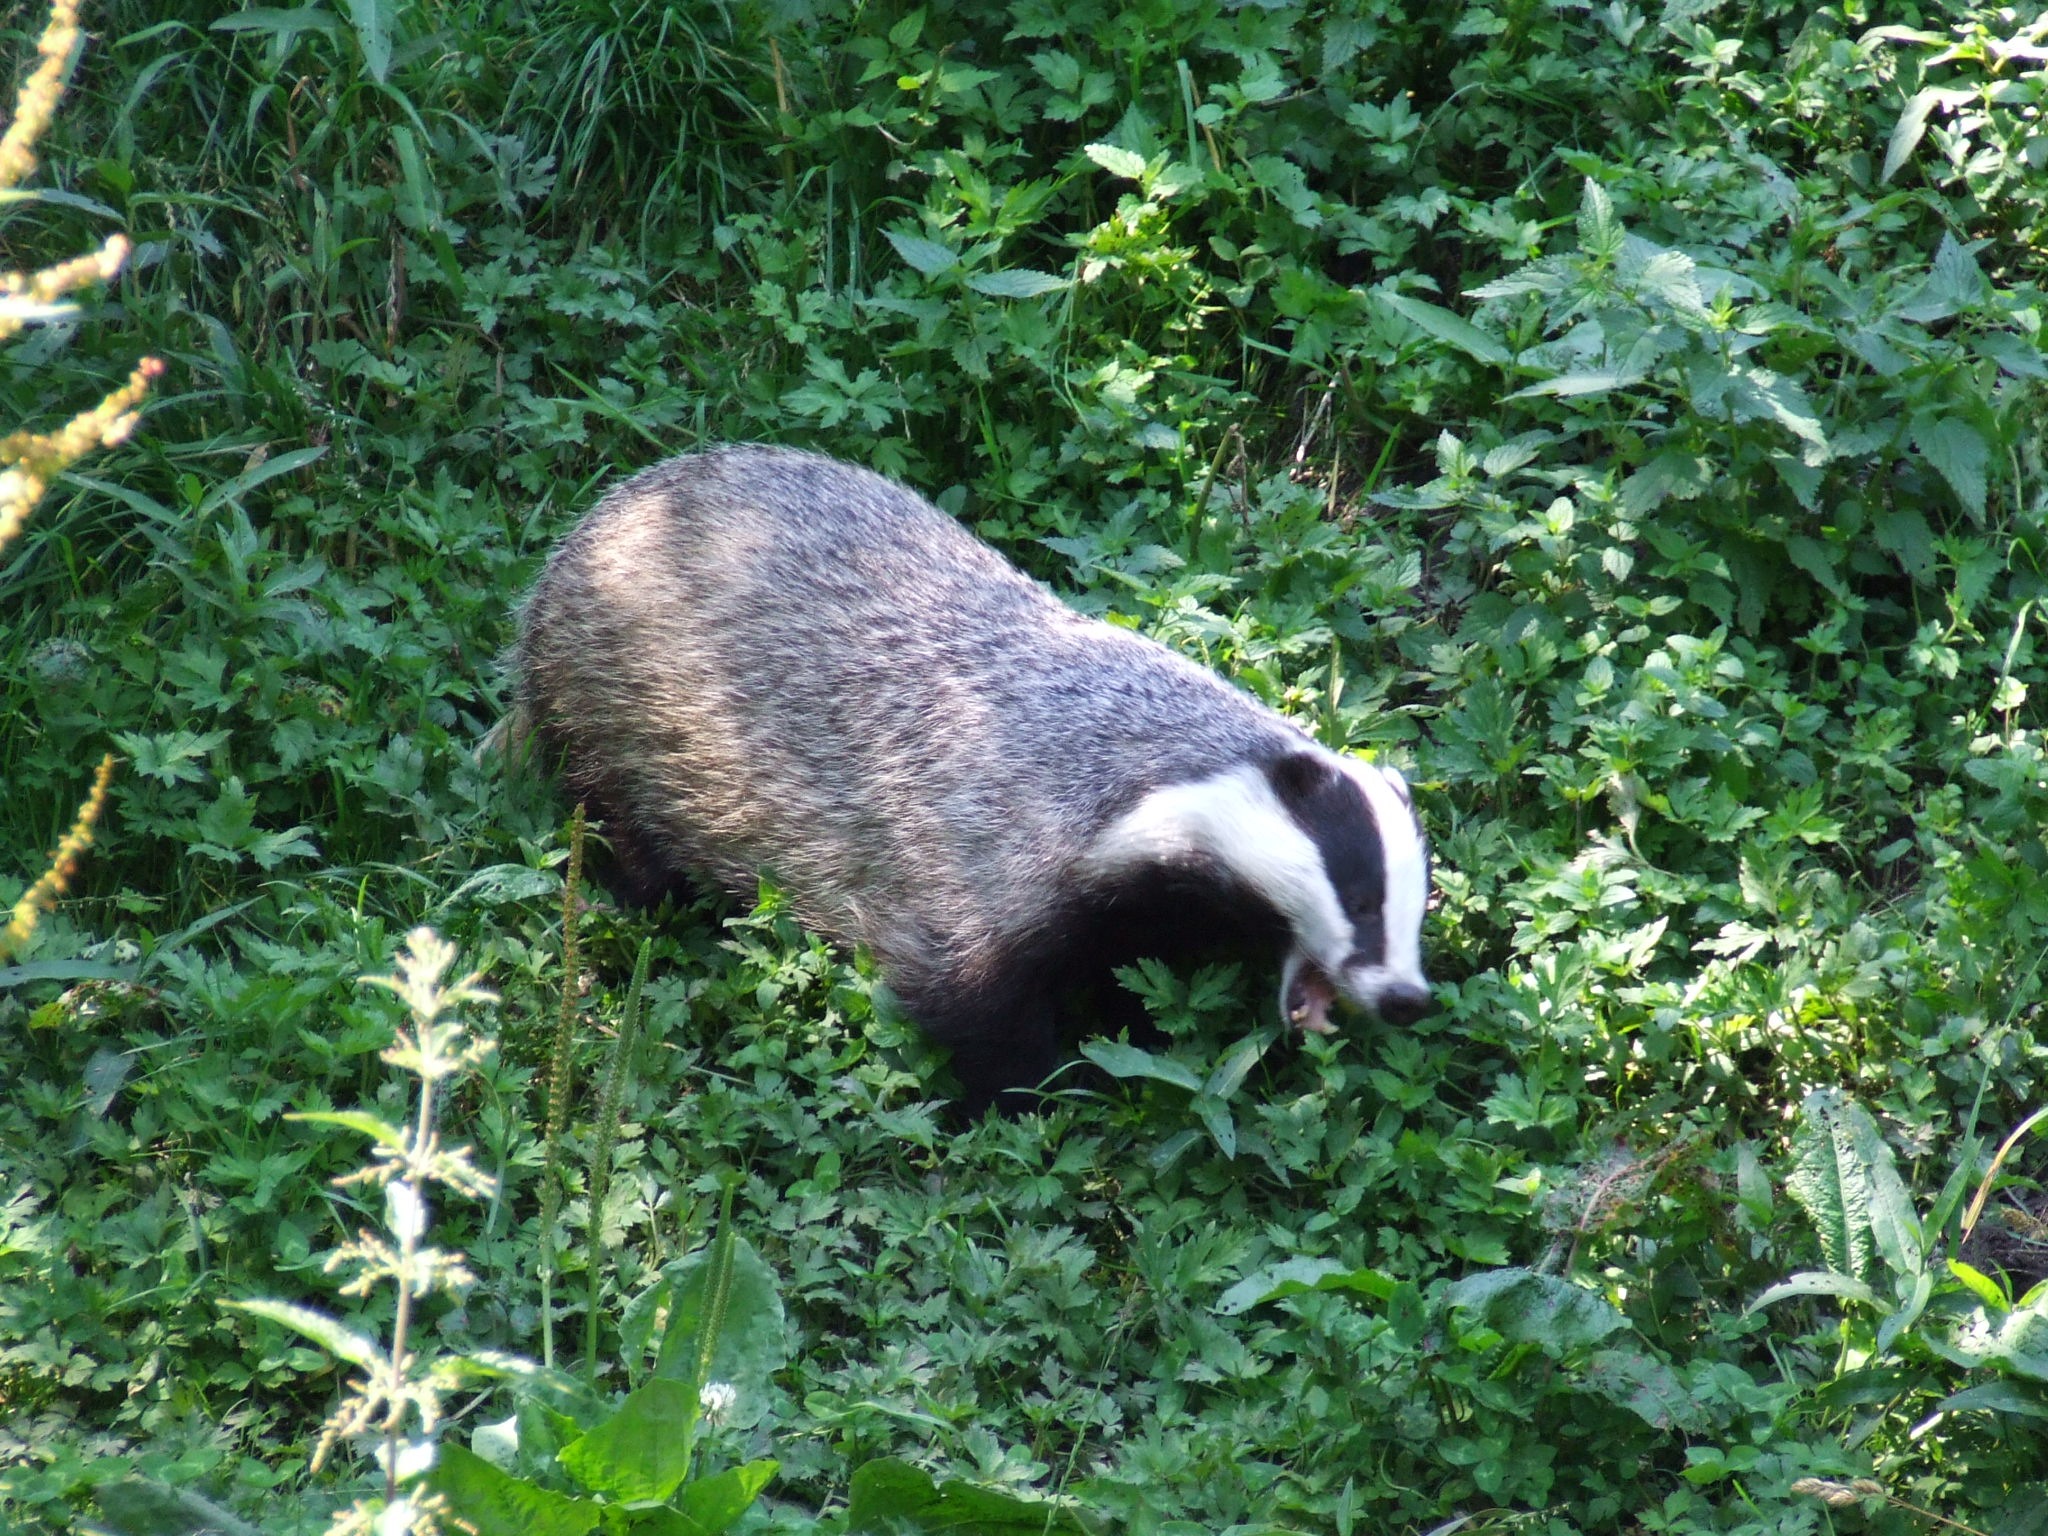
nature, forest, morning, animal, wildlife, zoo, green, mammal, eat, fauna, vertebrate, badger, mustelidae